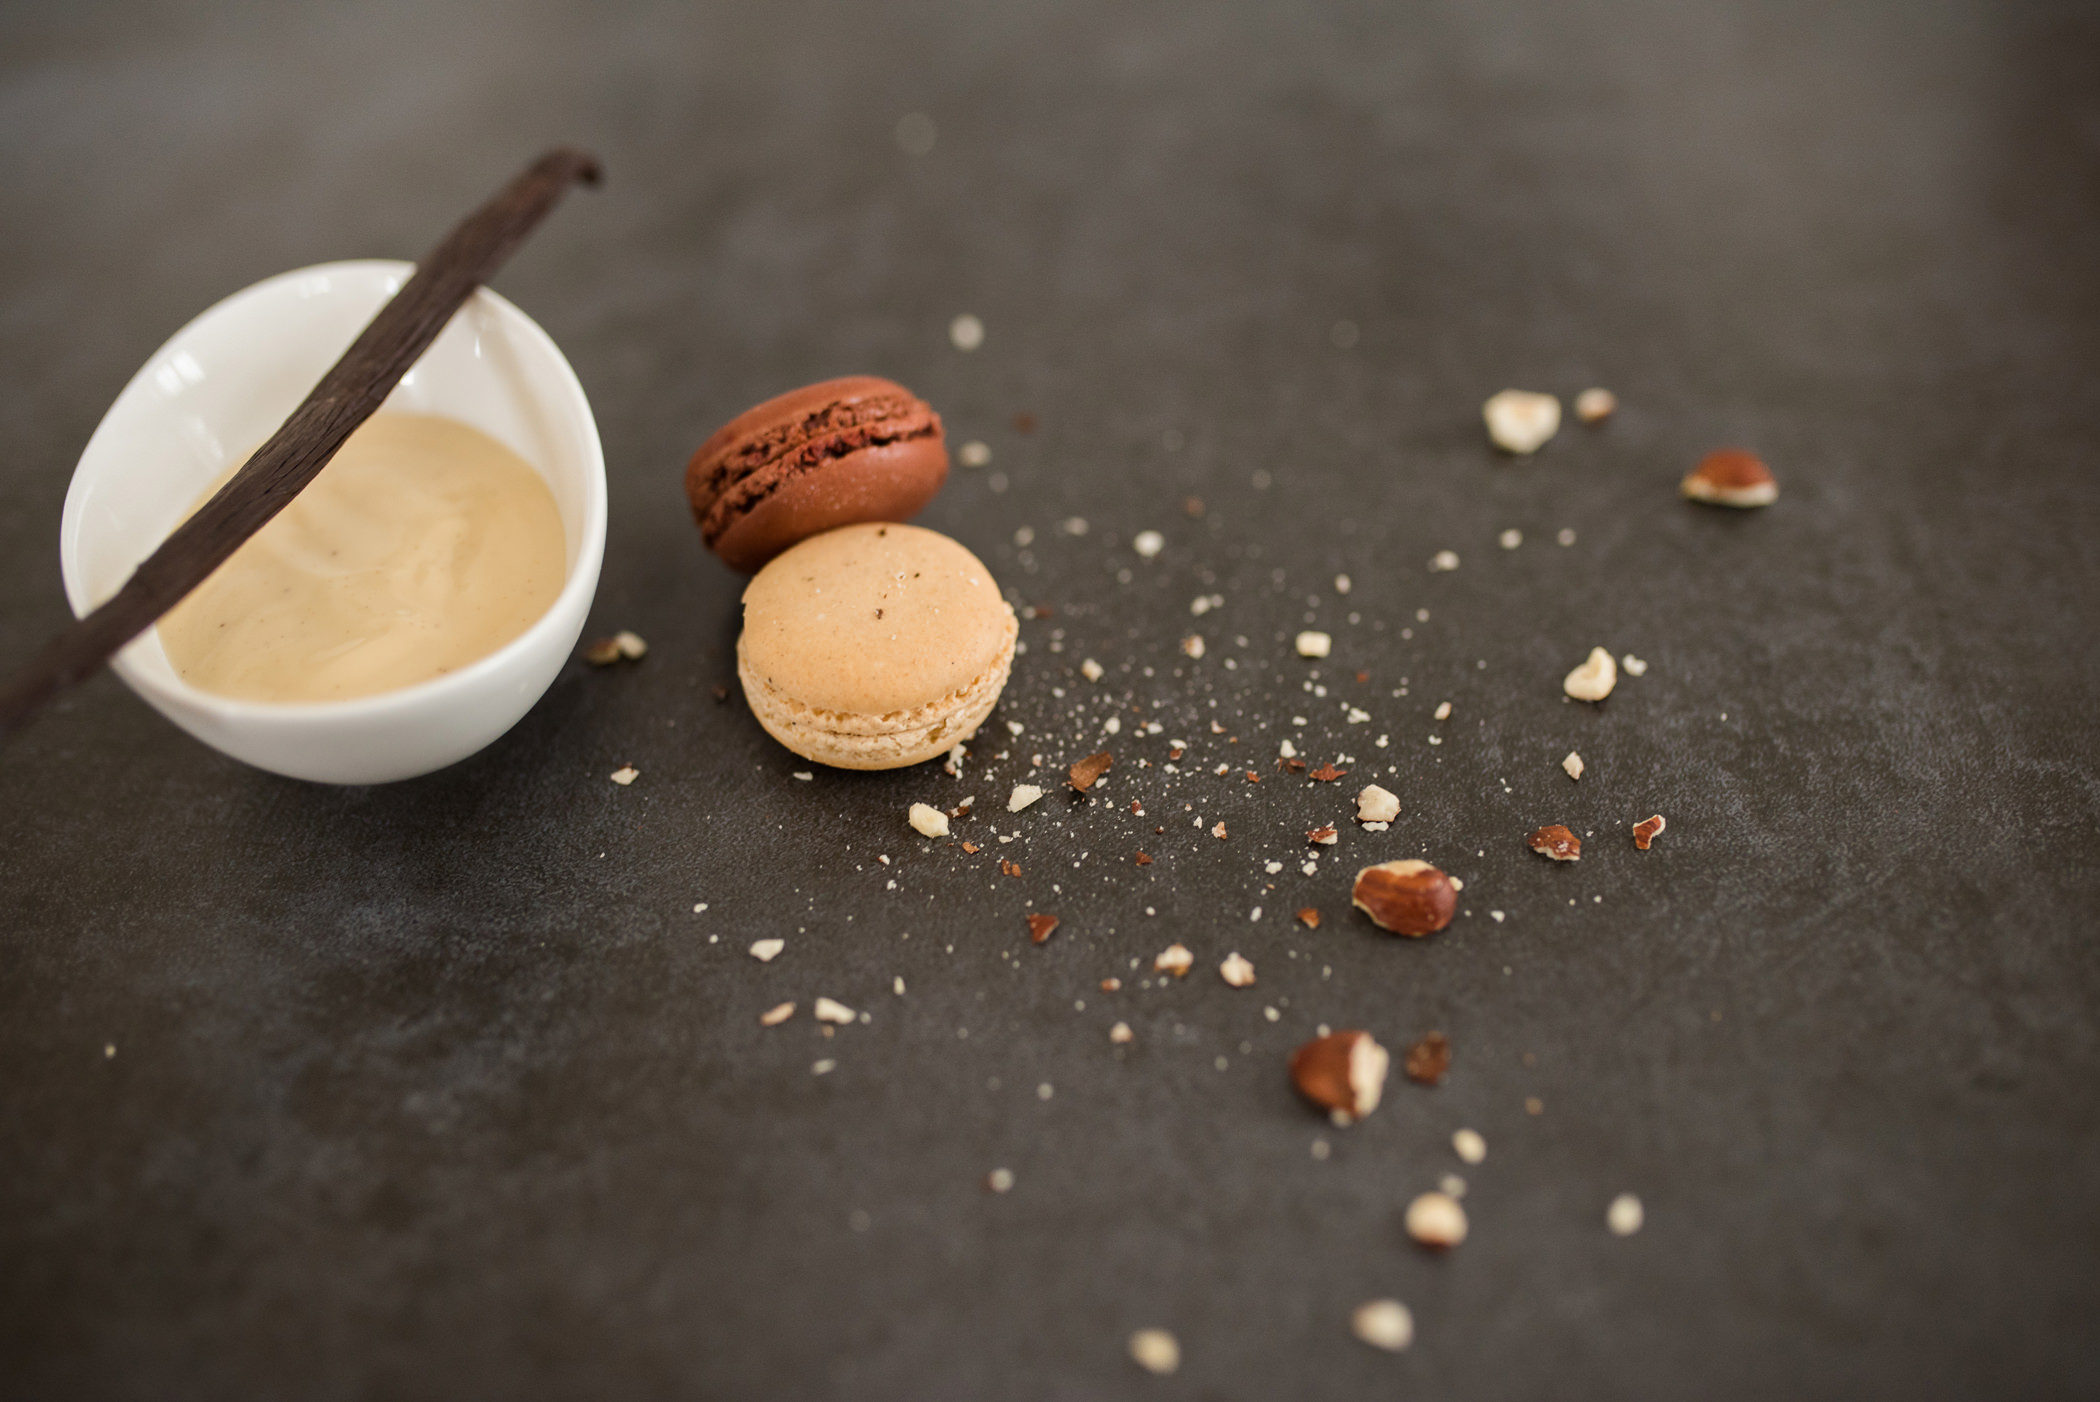
food, cuisine, ingredient, dish, sweetness, macaroon, still life photography, tableware, dessert